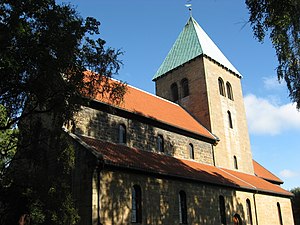
Gamle Aker kirke
Gamle Aker kirke
Gamle Aker Kirke er den ældste bygning i det nuværende Oslo. Den ligger ved Telthusbakken, for enden af Akersveien, og er i dag sognekirke for Gamle Aker menighet.